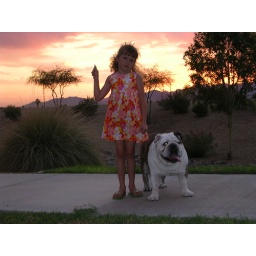
Phillip &amp;amp; neighbor girl flying kite at sunset in Phoenix